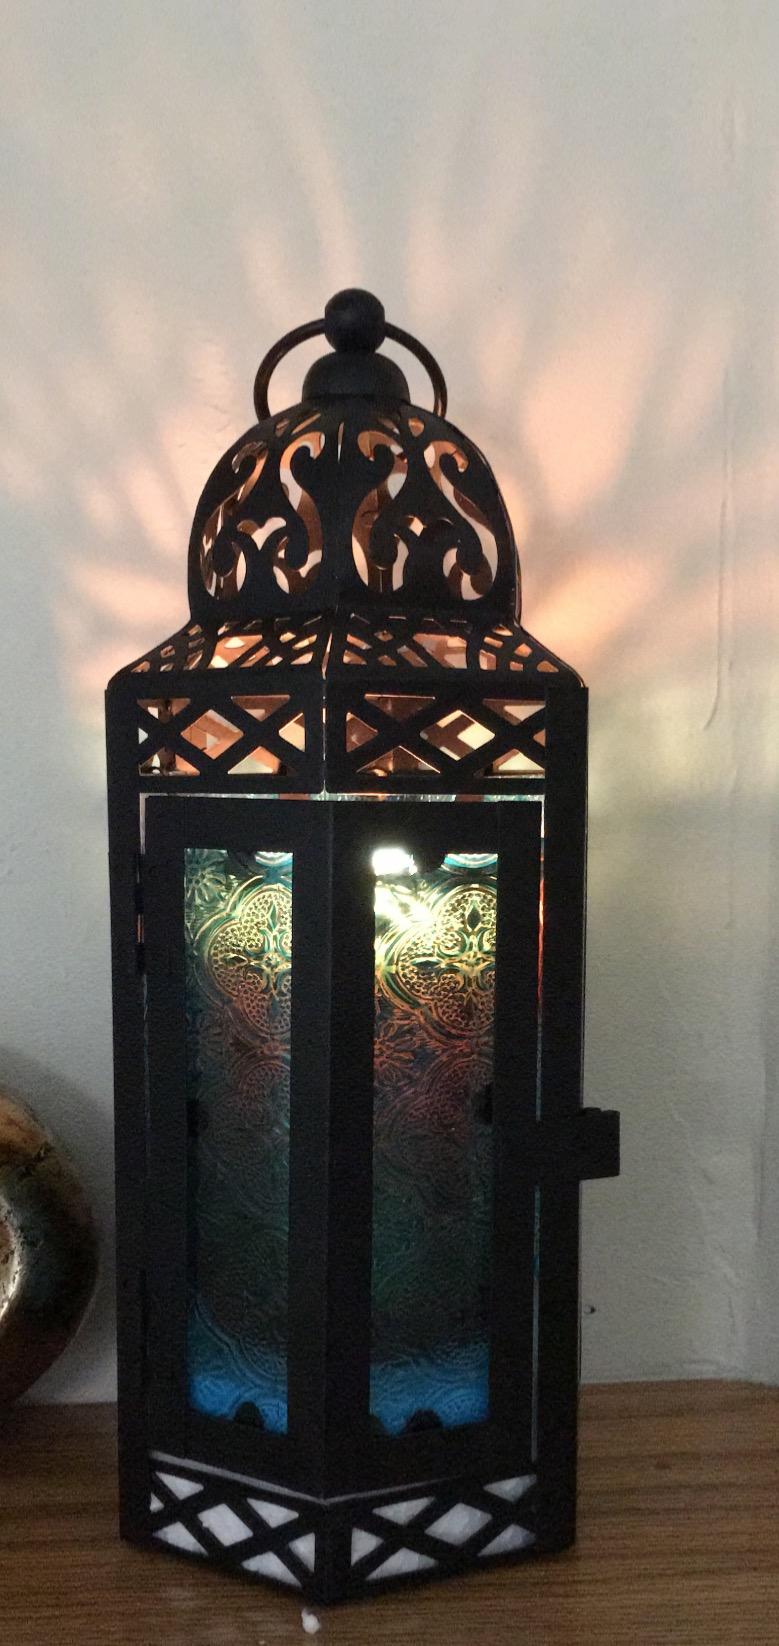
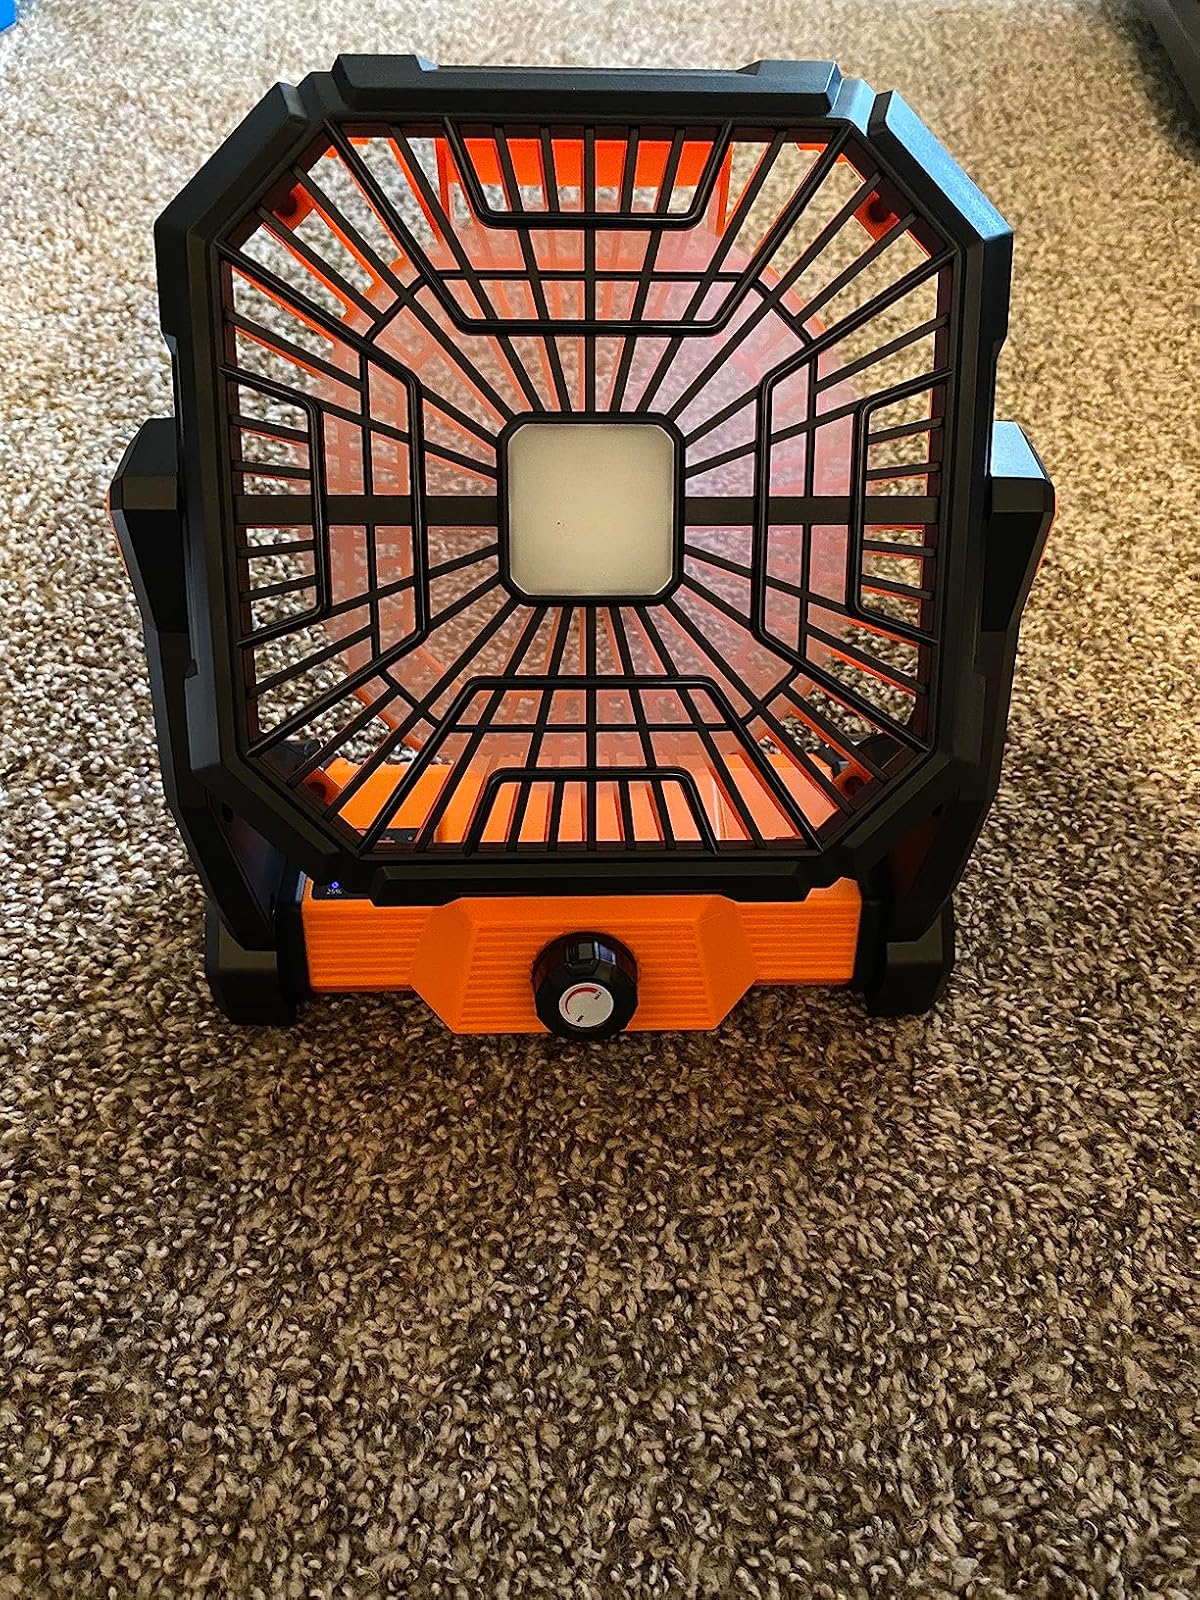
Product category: lantern
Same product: no